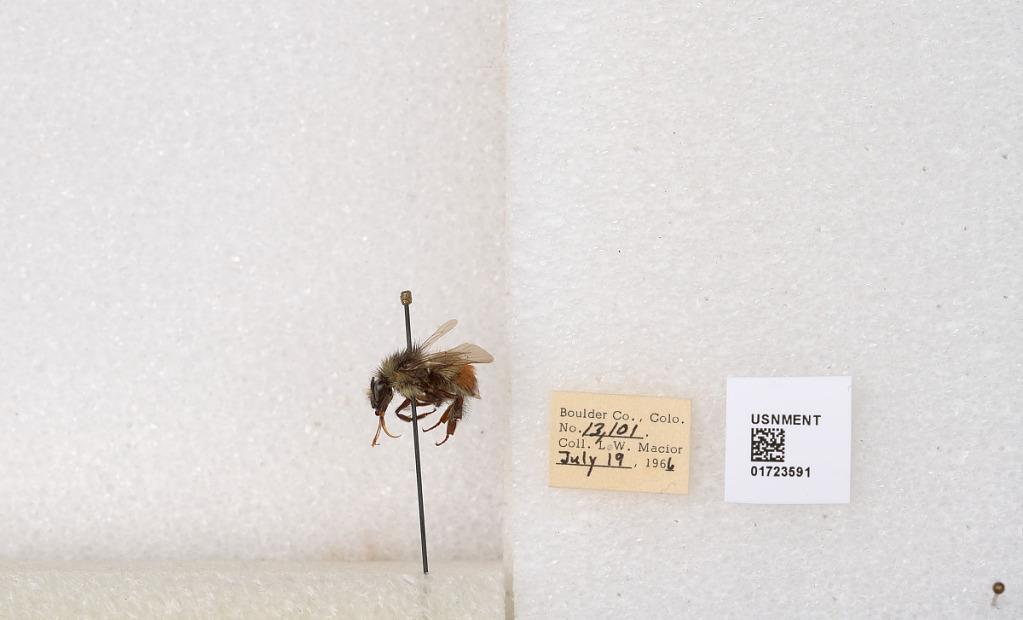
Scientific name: Bombus flavifrons Cresson
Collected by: L. Macior
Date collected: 1966-7-19
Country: United States
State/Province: Colorado
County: Boulder
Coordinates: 40.0925, -105.358